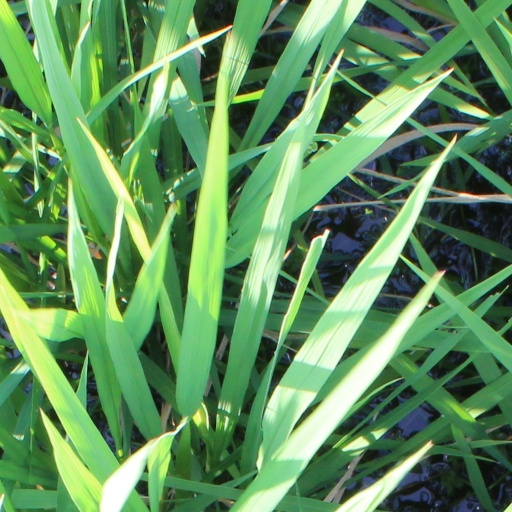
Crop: rice